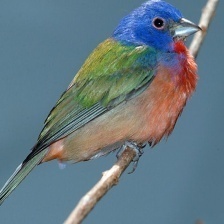
Species: PAINTED BUNTING
Scientific name: PASSERINA CIRIS
ImageNet parent category: indigo_bunting